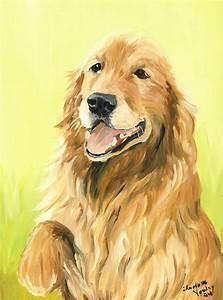
dog